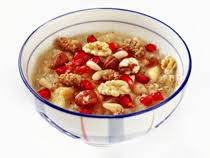
Yemek: asure